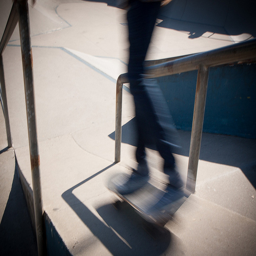
The skateboarder is descending a walkway ramp.
a person rides on a skate board down a ramp
A picture of a person going down a ramp on their skateboard.
A person that is standing on a skateboard and skating down a ramp.
A blurry skateboarder rolls down a ramp in a skate park.